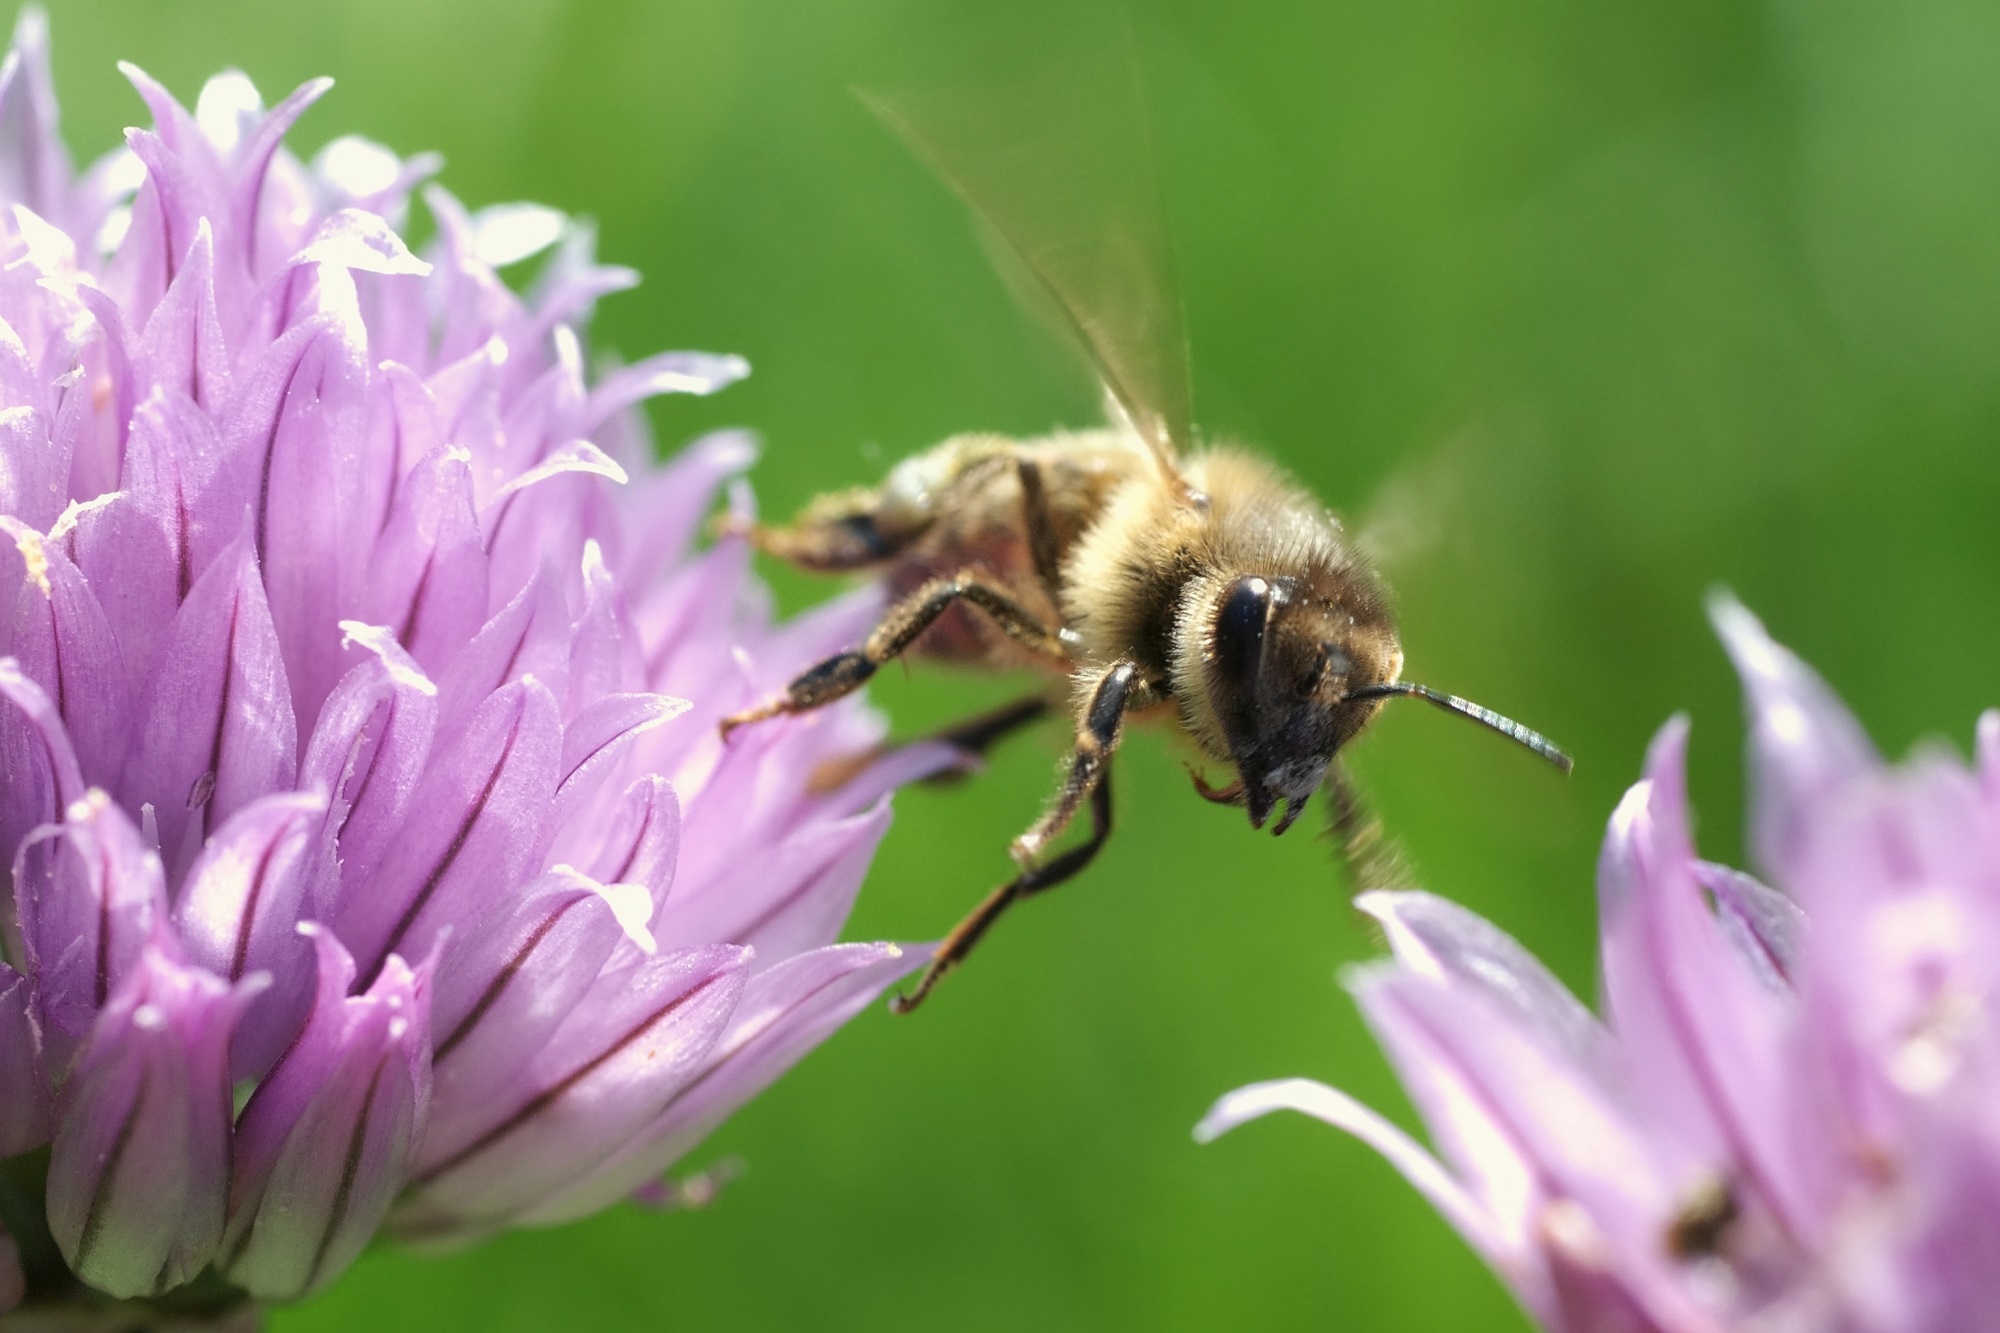
nature, blossom, plant, meadow, flower, petal, bloom, flying, wildlife, pollen, pollination, insect, bug, flora, fauna, invertebrate, wildflower, flowers, close up, wings, bee, bumblebee, honeybee, nectar, macro photography, honey bee, daisy family, pollinator, membrane winged insect